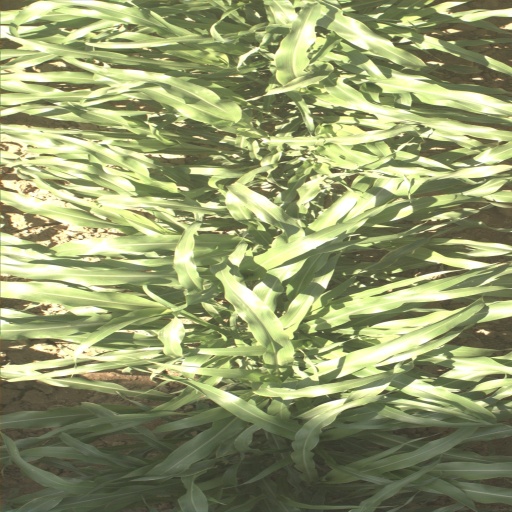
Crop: sorghum